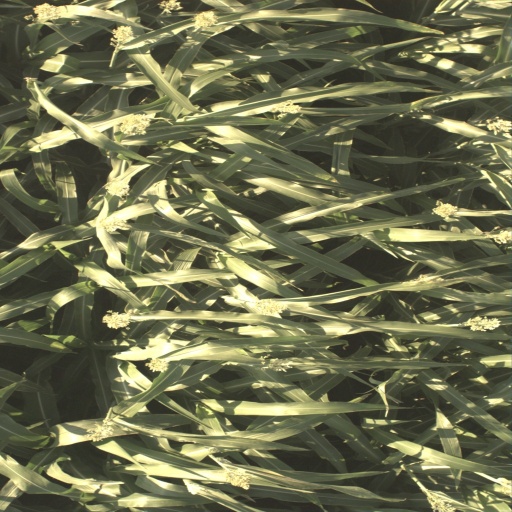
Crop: sorghum